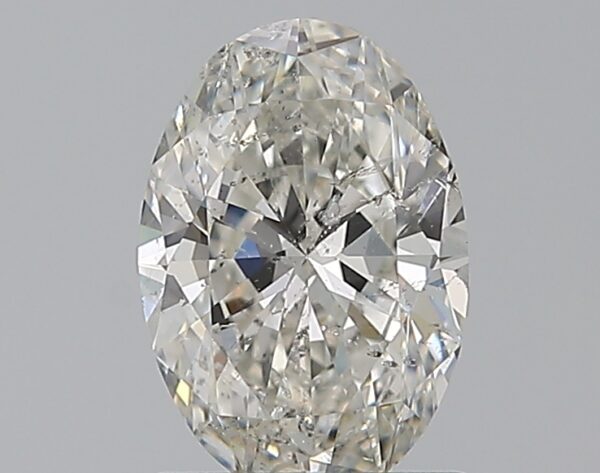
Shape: oval
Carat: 1.01
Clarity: SI2
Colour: G
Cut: EX
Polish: EX
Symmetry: VG
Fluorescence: ST
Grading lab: GIA
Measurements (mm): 8.05 x 5.54 x 3.39